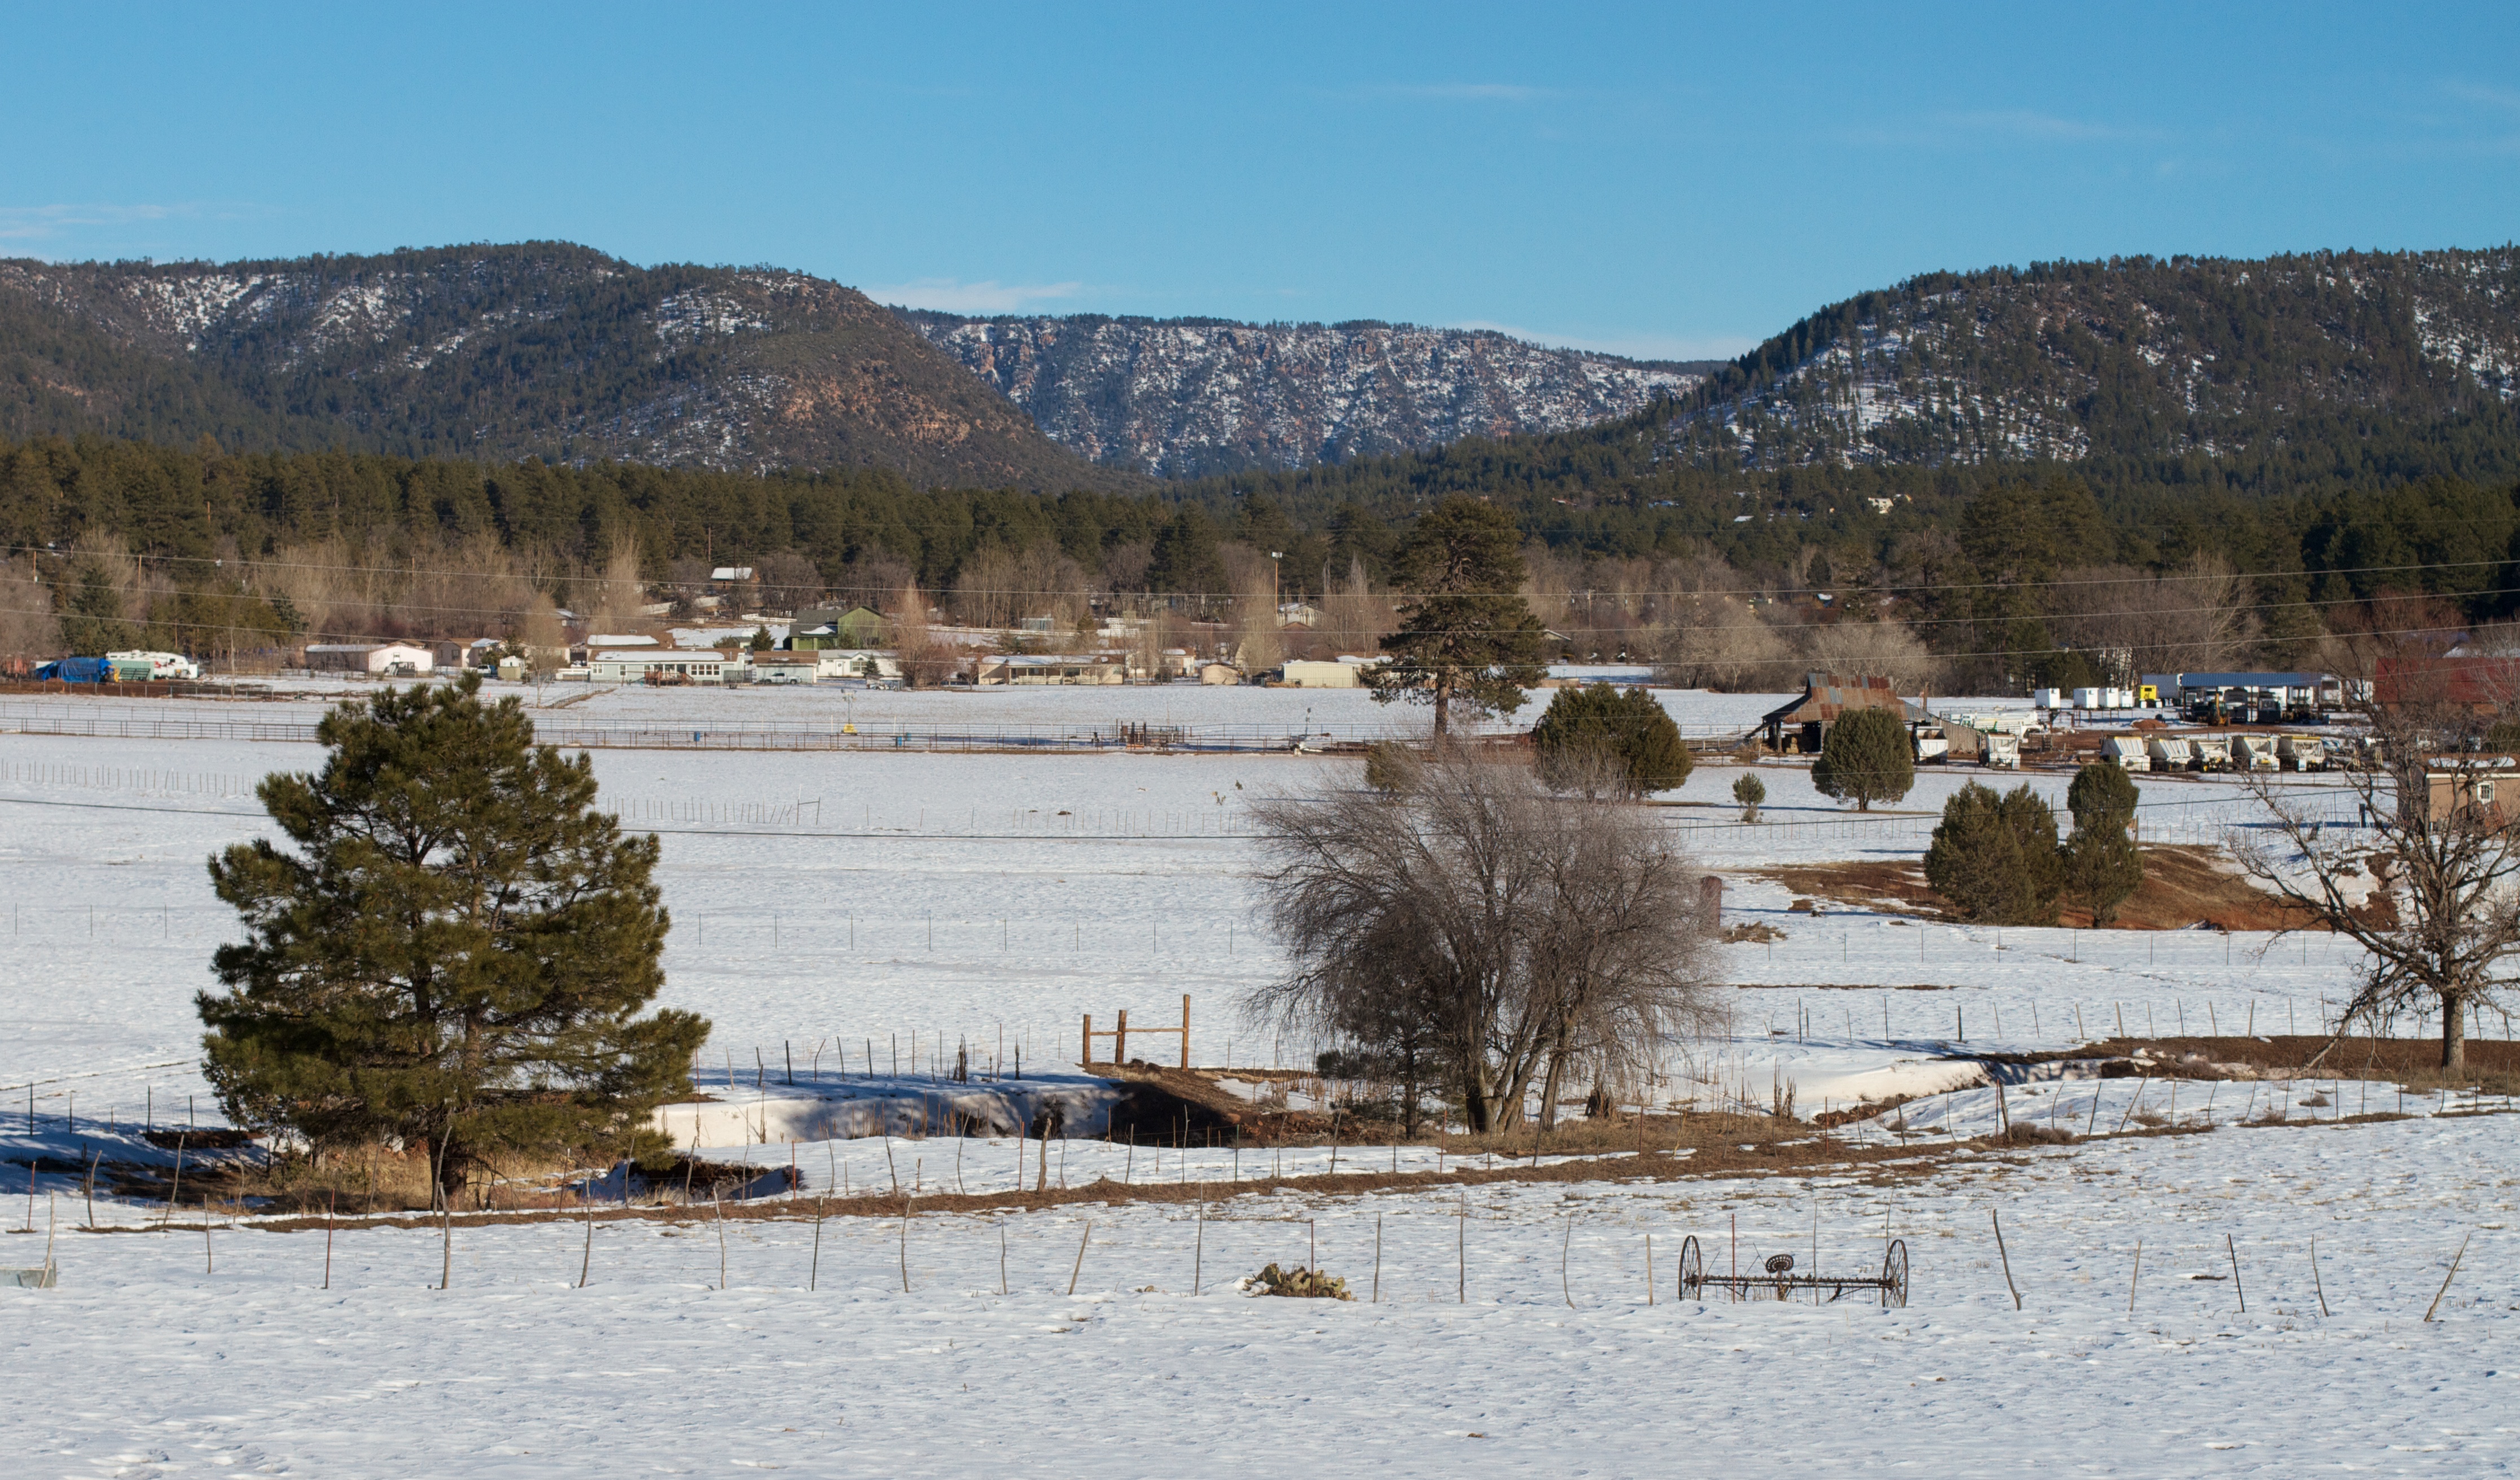
wilderness, mountain, snow, winter, lake, weather, season